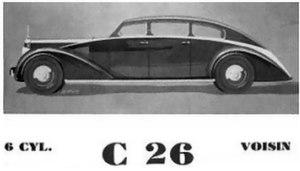
Une Avions Voisin C25 ou Avions Voisin Type C25 est une voiture de prestige, de l'ancien avionneur et constructeur automobile français Avions Voisin. Présentée au Mondial de l'automobile de Paris 1934, elle est fabriquée à 28 exemplaires jusqu'en 1937.